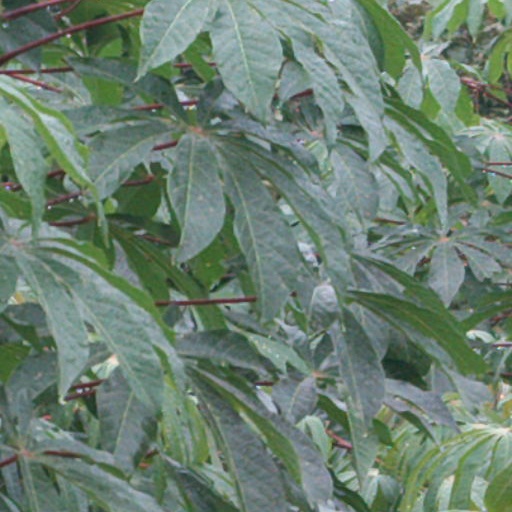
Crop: cassava